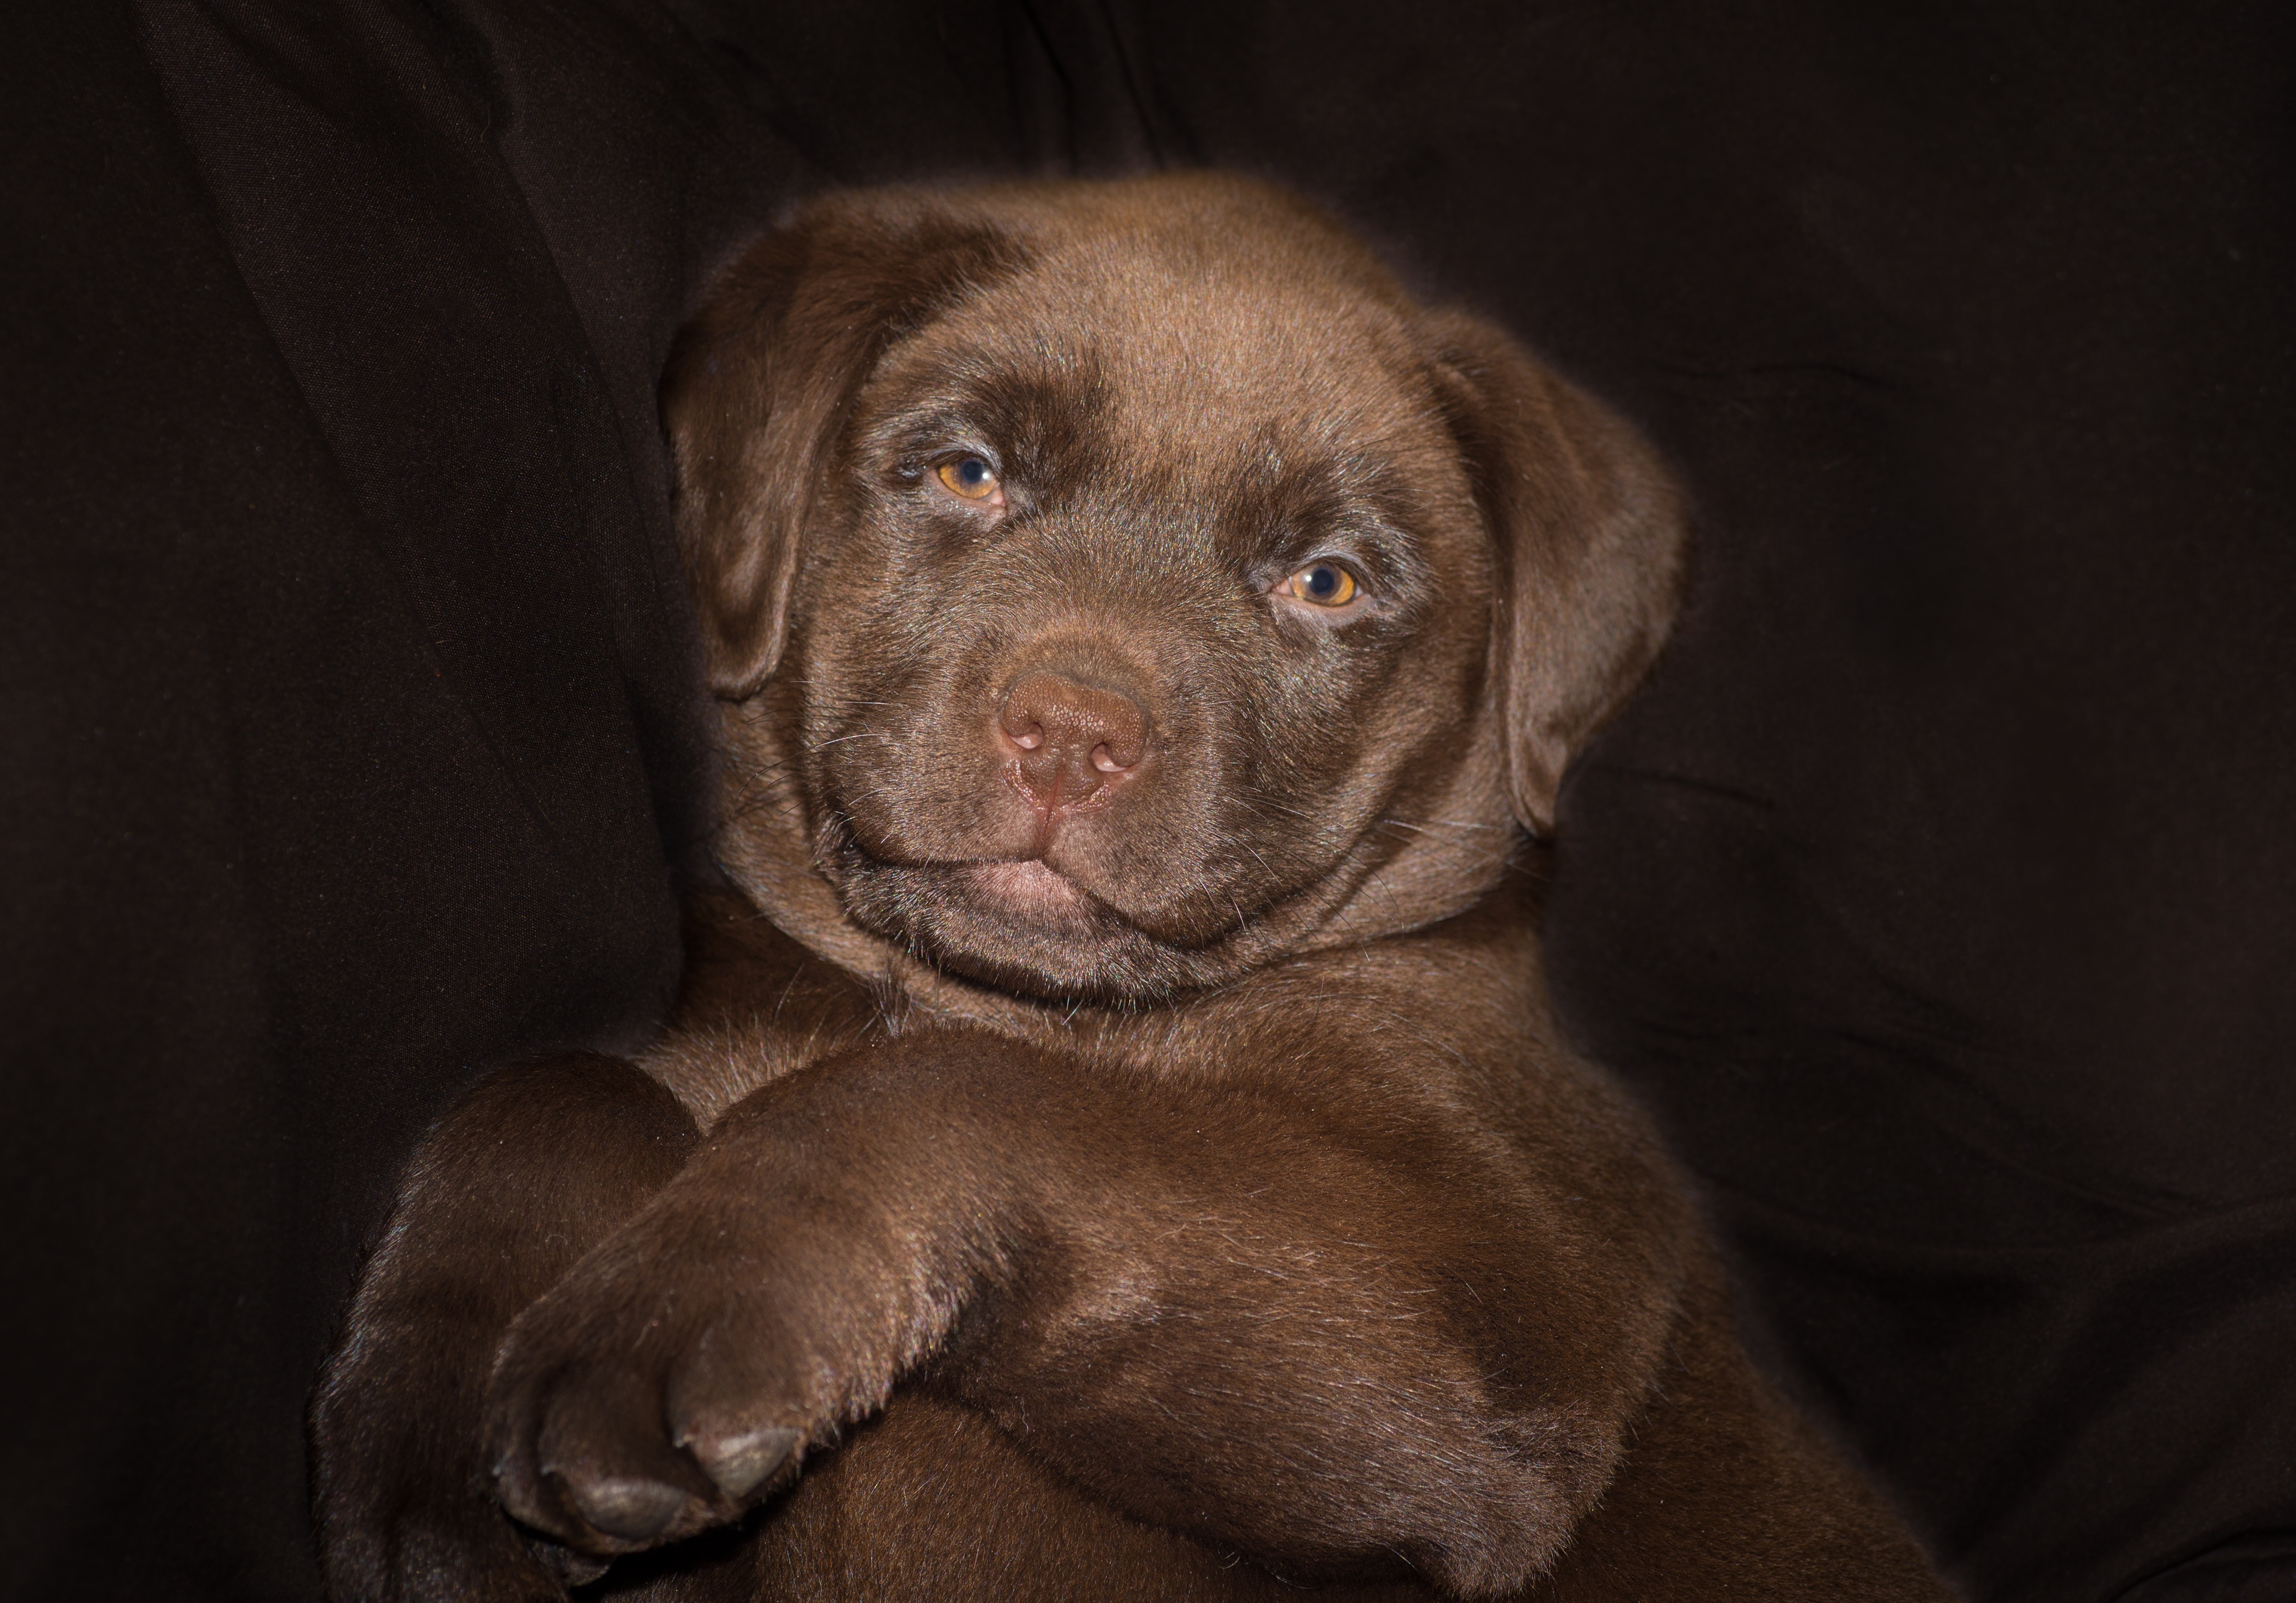
sweet, puppy, dog, animal, cute, canine, pet, fur, portrait, young, small, brown, mammal, chocolate, friend, nose, whiskers, snout, happy, eye, little, vertebrate, labrador retriever, funny, domestic, adorable, labrador, dog breed, retriever, doggy, purebred, pedigree, dog like mammal, carnivoran, dog breed group, sporting group